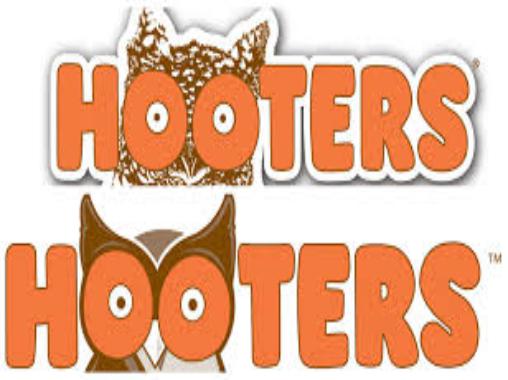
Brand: Hooters
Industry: Leisure